Darren Almond

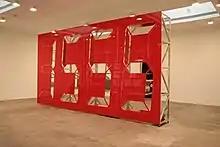
Darren Almond, Mono Chrono Pneumatic Red, 2007, 155 x 291 x 35 inches, installed at the Matthew Marks Gallery for his 2007 solo exhibition.

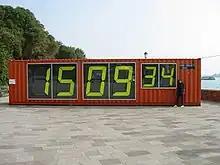
Darren Almond, Meantime, 2000, traveled across the Atlantic Ocean here pictured in Venezia, Italy

Darren James Almond (born August 1971, Appley Bridge, Lancashire) is an English artist, based in London. He was nominated for the 2005 Turner Prize.